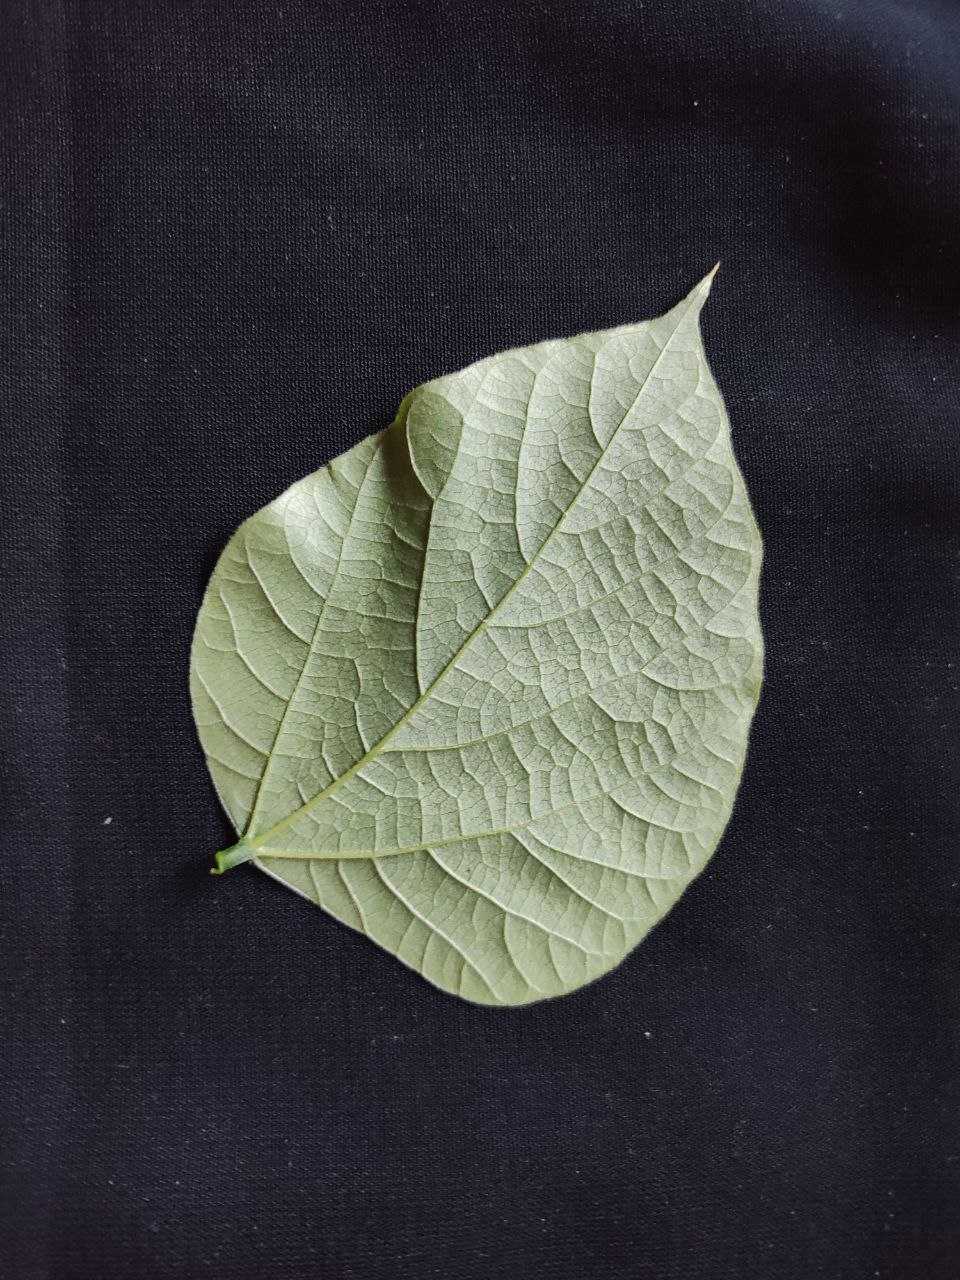
Crop: bean
Leaf condition: Fresh Leaf